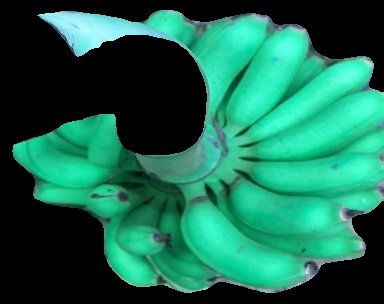
Variety: rasbale
Grade: grade1